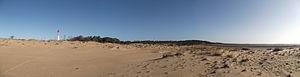
Panorama de la pointe de La Coubre, le phare de la Coubre et le sémaphore.
La pointe de la Coubre est un cap situé au sud-ouest de la presqu'île d'Arvert, dans le département de la Charente-Maritime et la région Nouvelle-Aquitaine. Située à la limite des communes des Mathes et de La Tremblade, elle est soumise à une intense érosion marine. La pointe de la Coubre abrite un phare et les restes d'un sémaphore.